Antonio Cecere

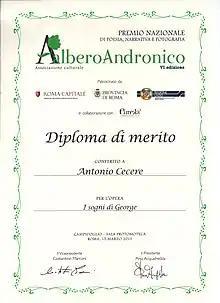
Diploma di Merito for "I Sogni di George"

Cecere was born in Naples and has lived in London since 1997. He established himself as a writer at a young age, publishing in 1998 the novel "Farfalle". In 2004 his second novel ""I Sogni di George"" was published in English in the United States under the title "George Tonali's Dreams".